Caroline Wozniacki career statistics

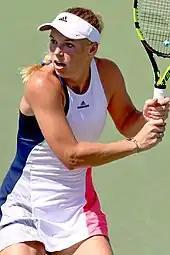
Wozniacki at the 2016 US Open.

"Only main-draw results in WTA Tour, Grand Slam tournaments and Olympic Games are included in win–loss records."